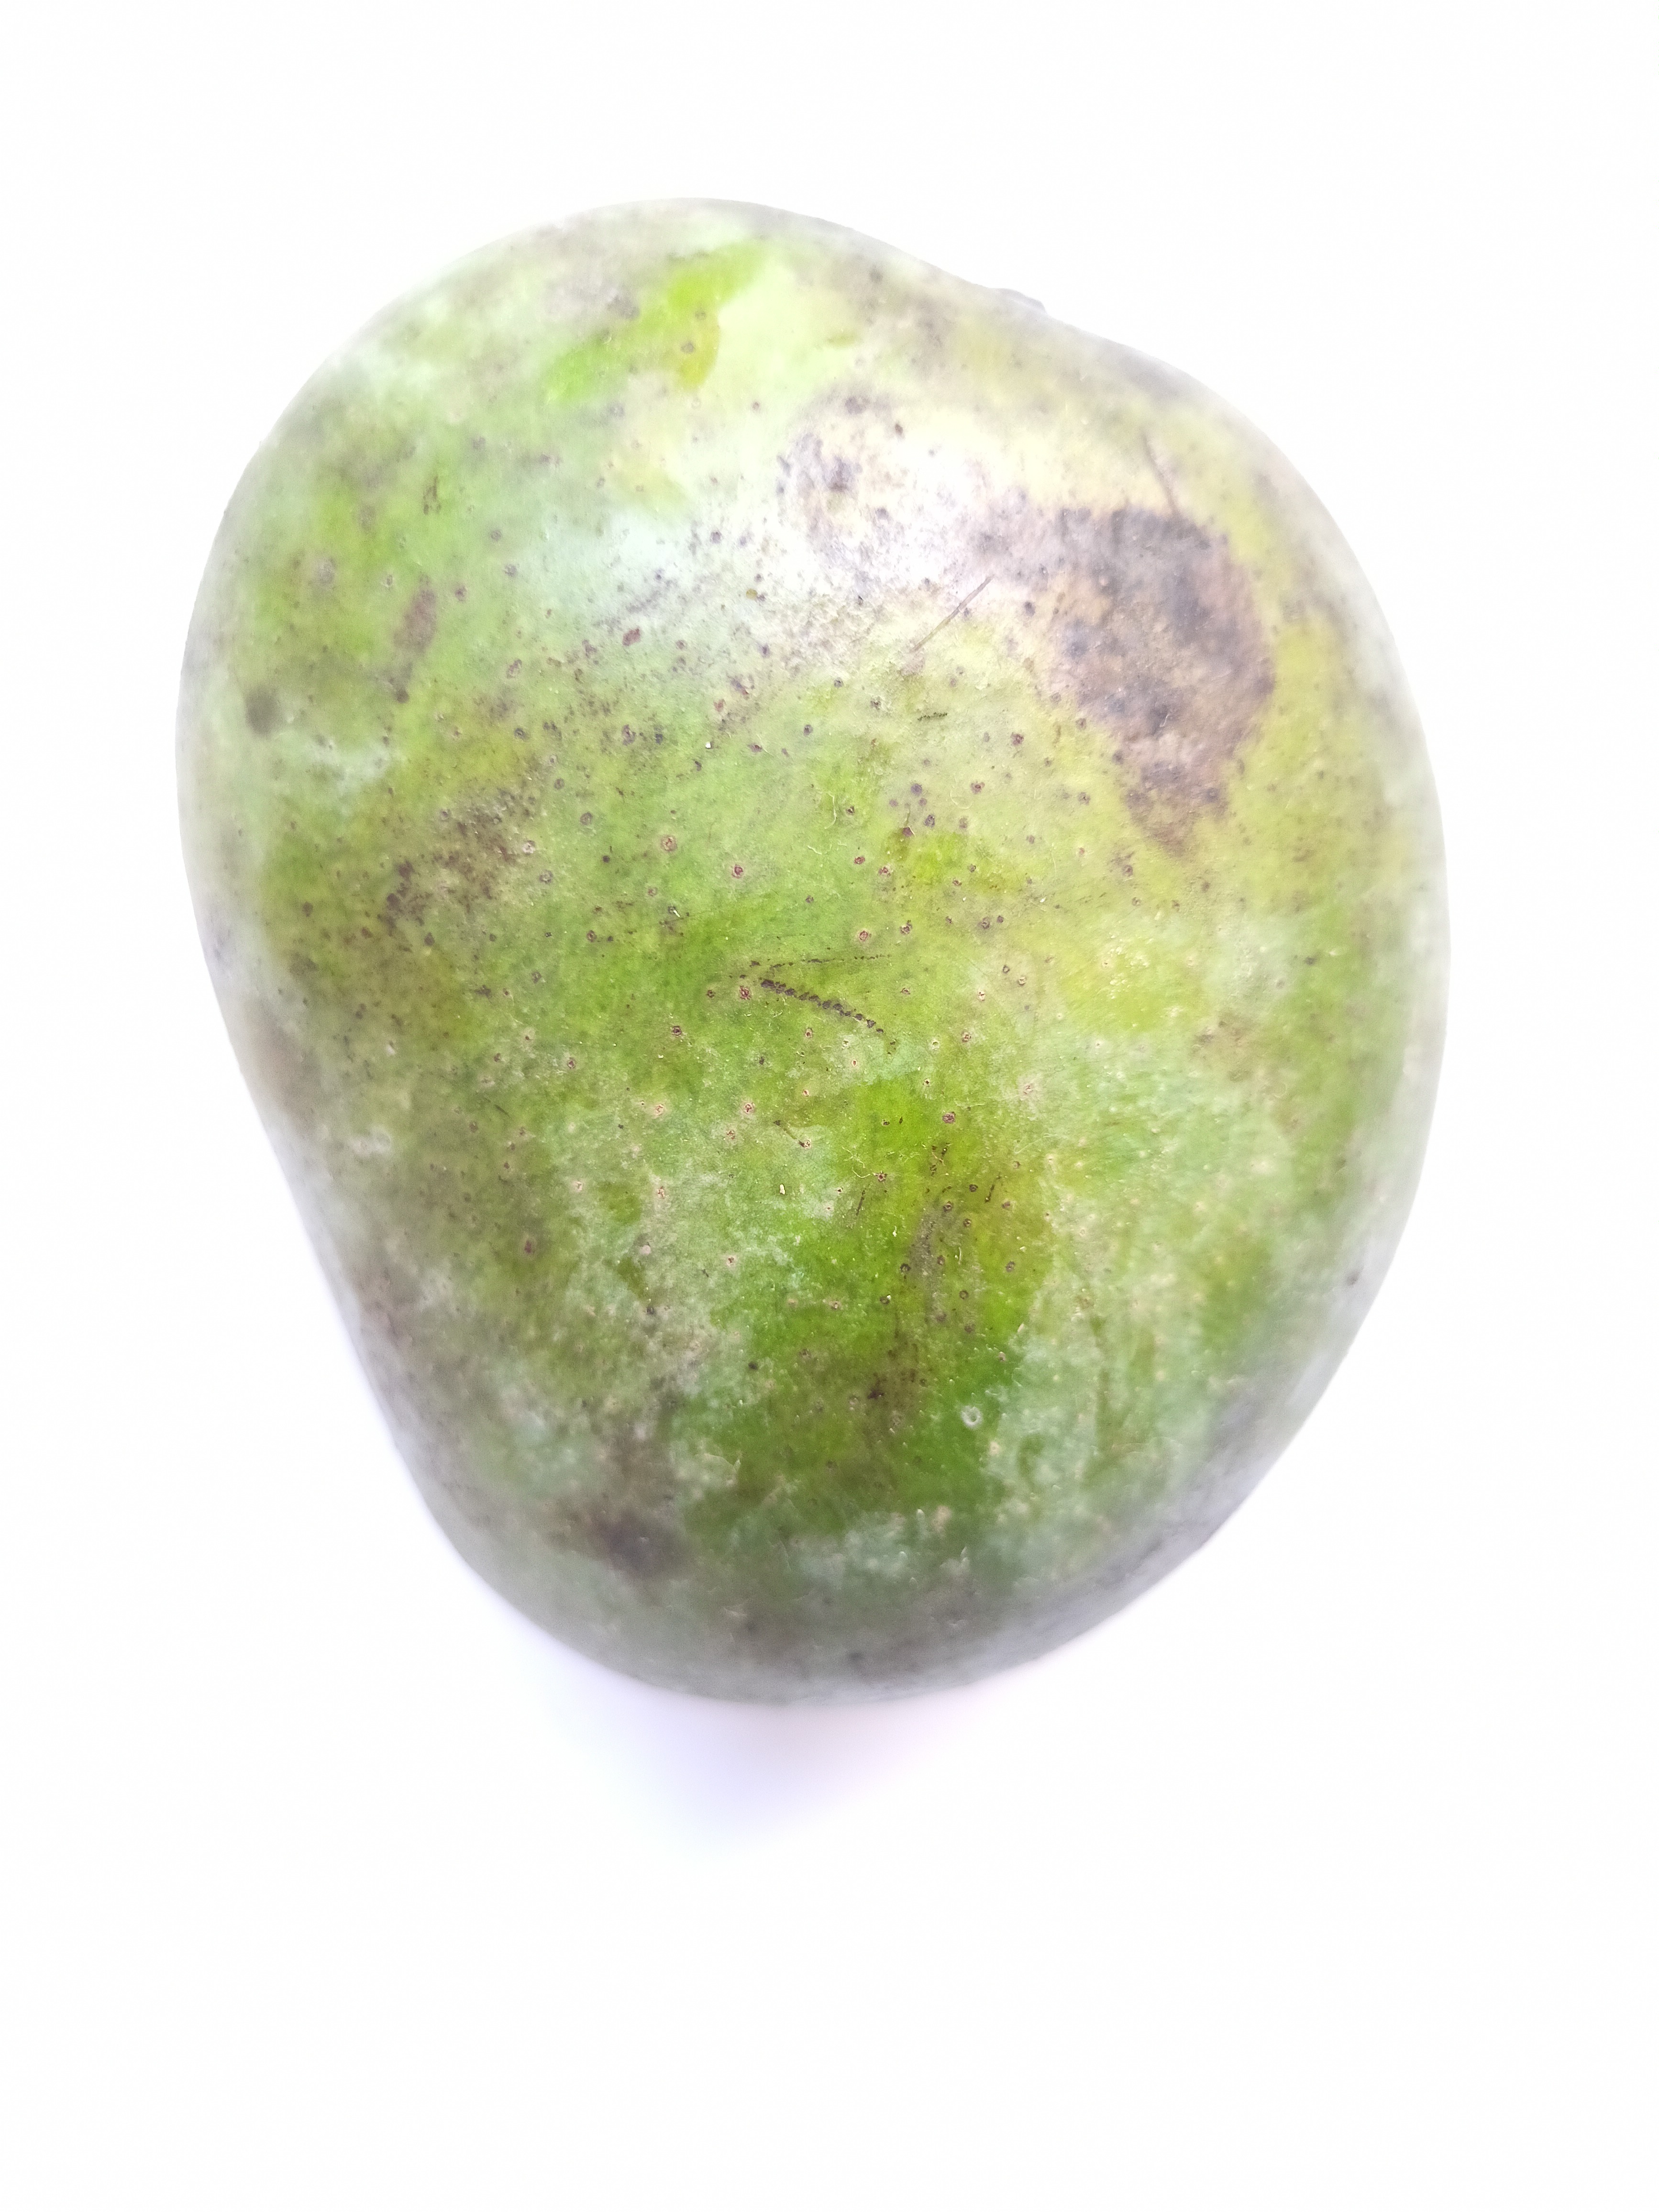
Mango variety: Khrishapat